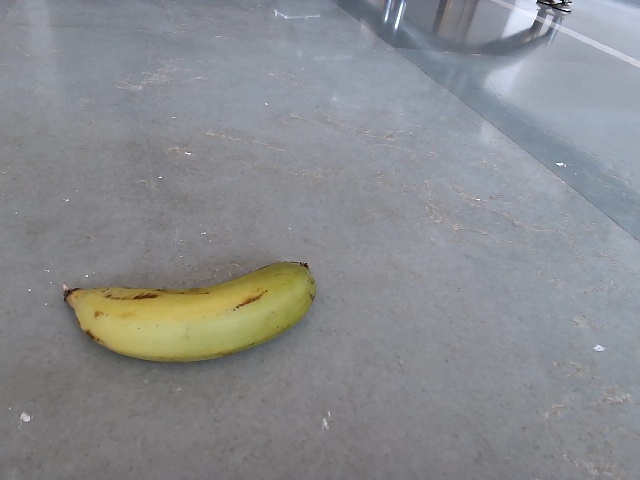
Label: Raw_Banana